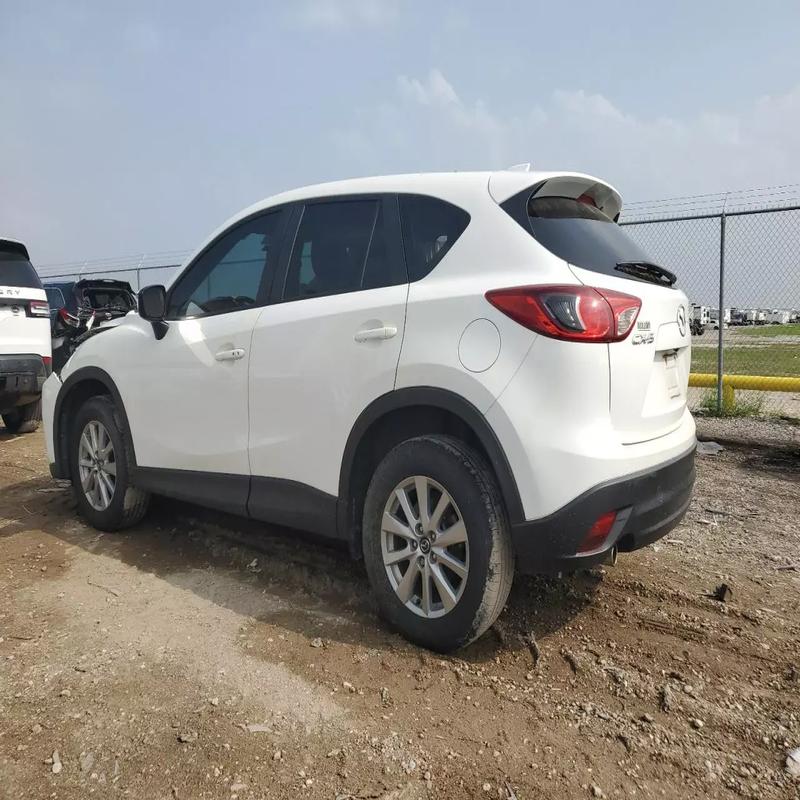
Aucun dommage détecté.
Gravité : aucun